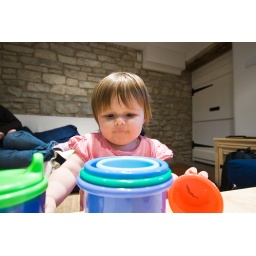
Aimee enjoying her plastic cups in the living room of our cottage